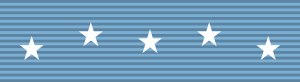
Merritt A. Edson / Æresbevisninger
Gold award starNavy Cross ribbon.svg
"Generalmajor Merritt Austin Edson, kaldet ""Red Mike"", var en amerikansk general i United States Marine Corps. Blandt de udmærkelser han modtog kan nævnes Medal of Honor, to Navy Cross, en Silver Star og to Legion of Merit. Han er mest kendt for slaget ved Edson's Ridge under slaget om Guadalcanal under 2. verdenskrig.